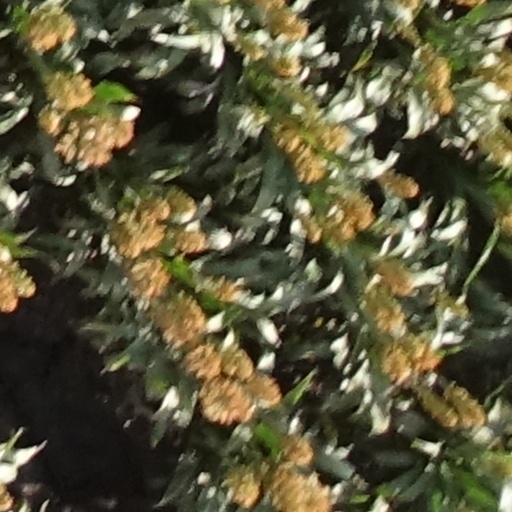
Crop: sorghum